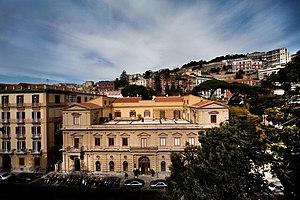
L’école française Alexandre-Dumas est située au nᵒ 6 de Via Francesco Crispi à Naples en Italie.